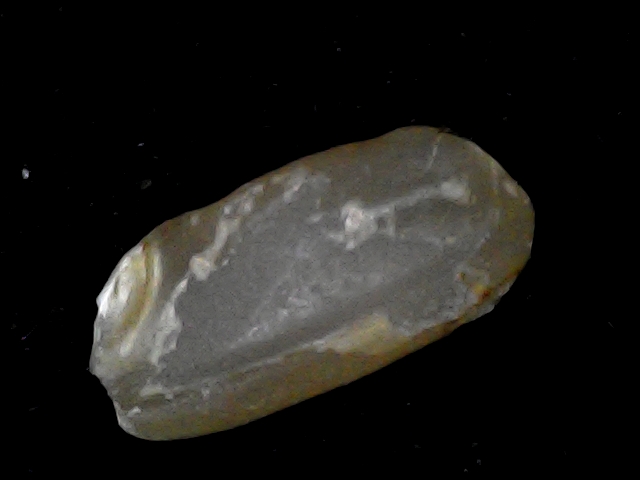
Rice variety: BD76